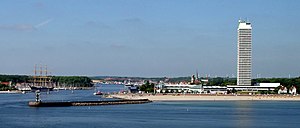
Trave (flod)
Travemünde
Trave er en flod i det nordlige Tyskland, der løber ud i Østersøen i byen Travemünde. Floden løber gennem Lübeck, som ligger 15 km sydvest for udløbet.